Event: Nepal Earthquake
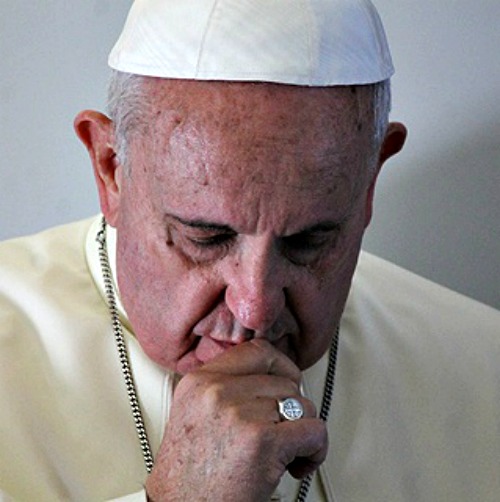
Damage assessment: no_damage